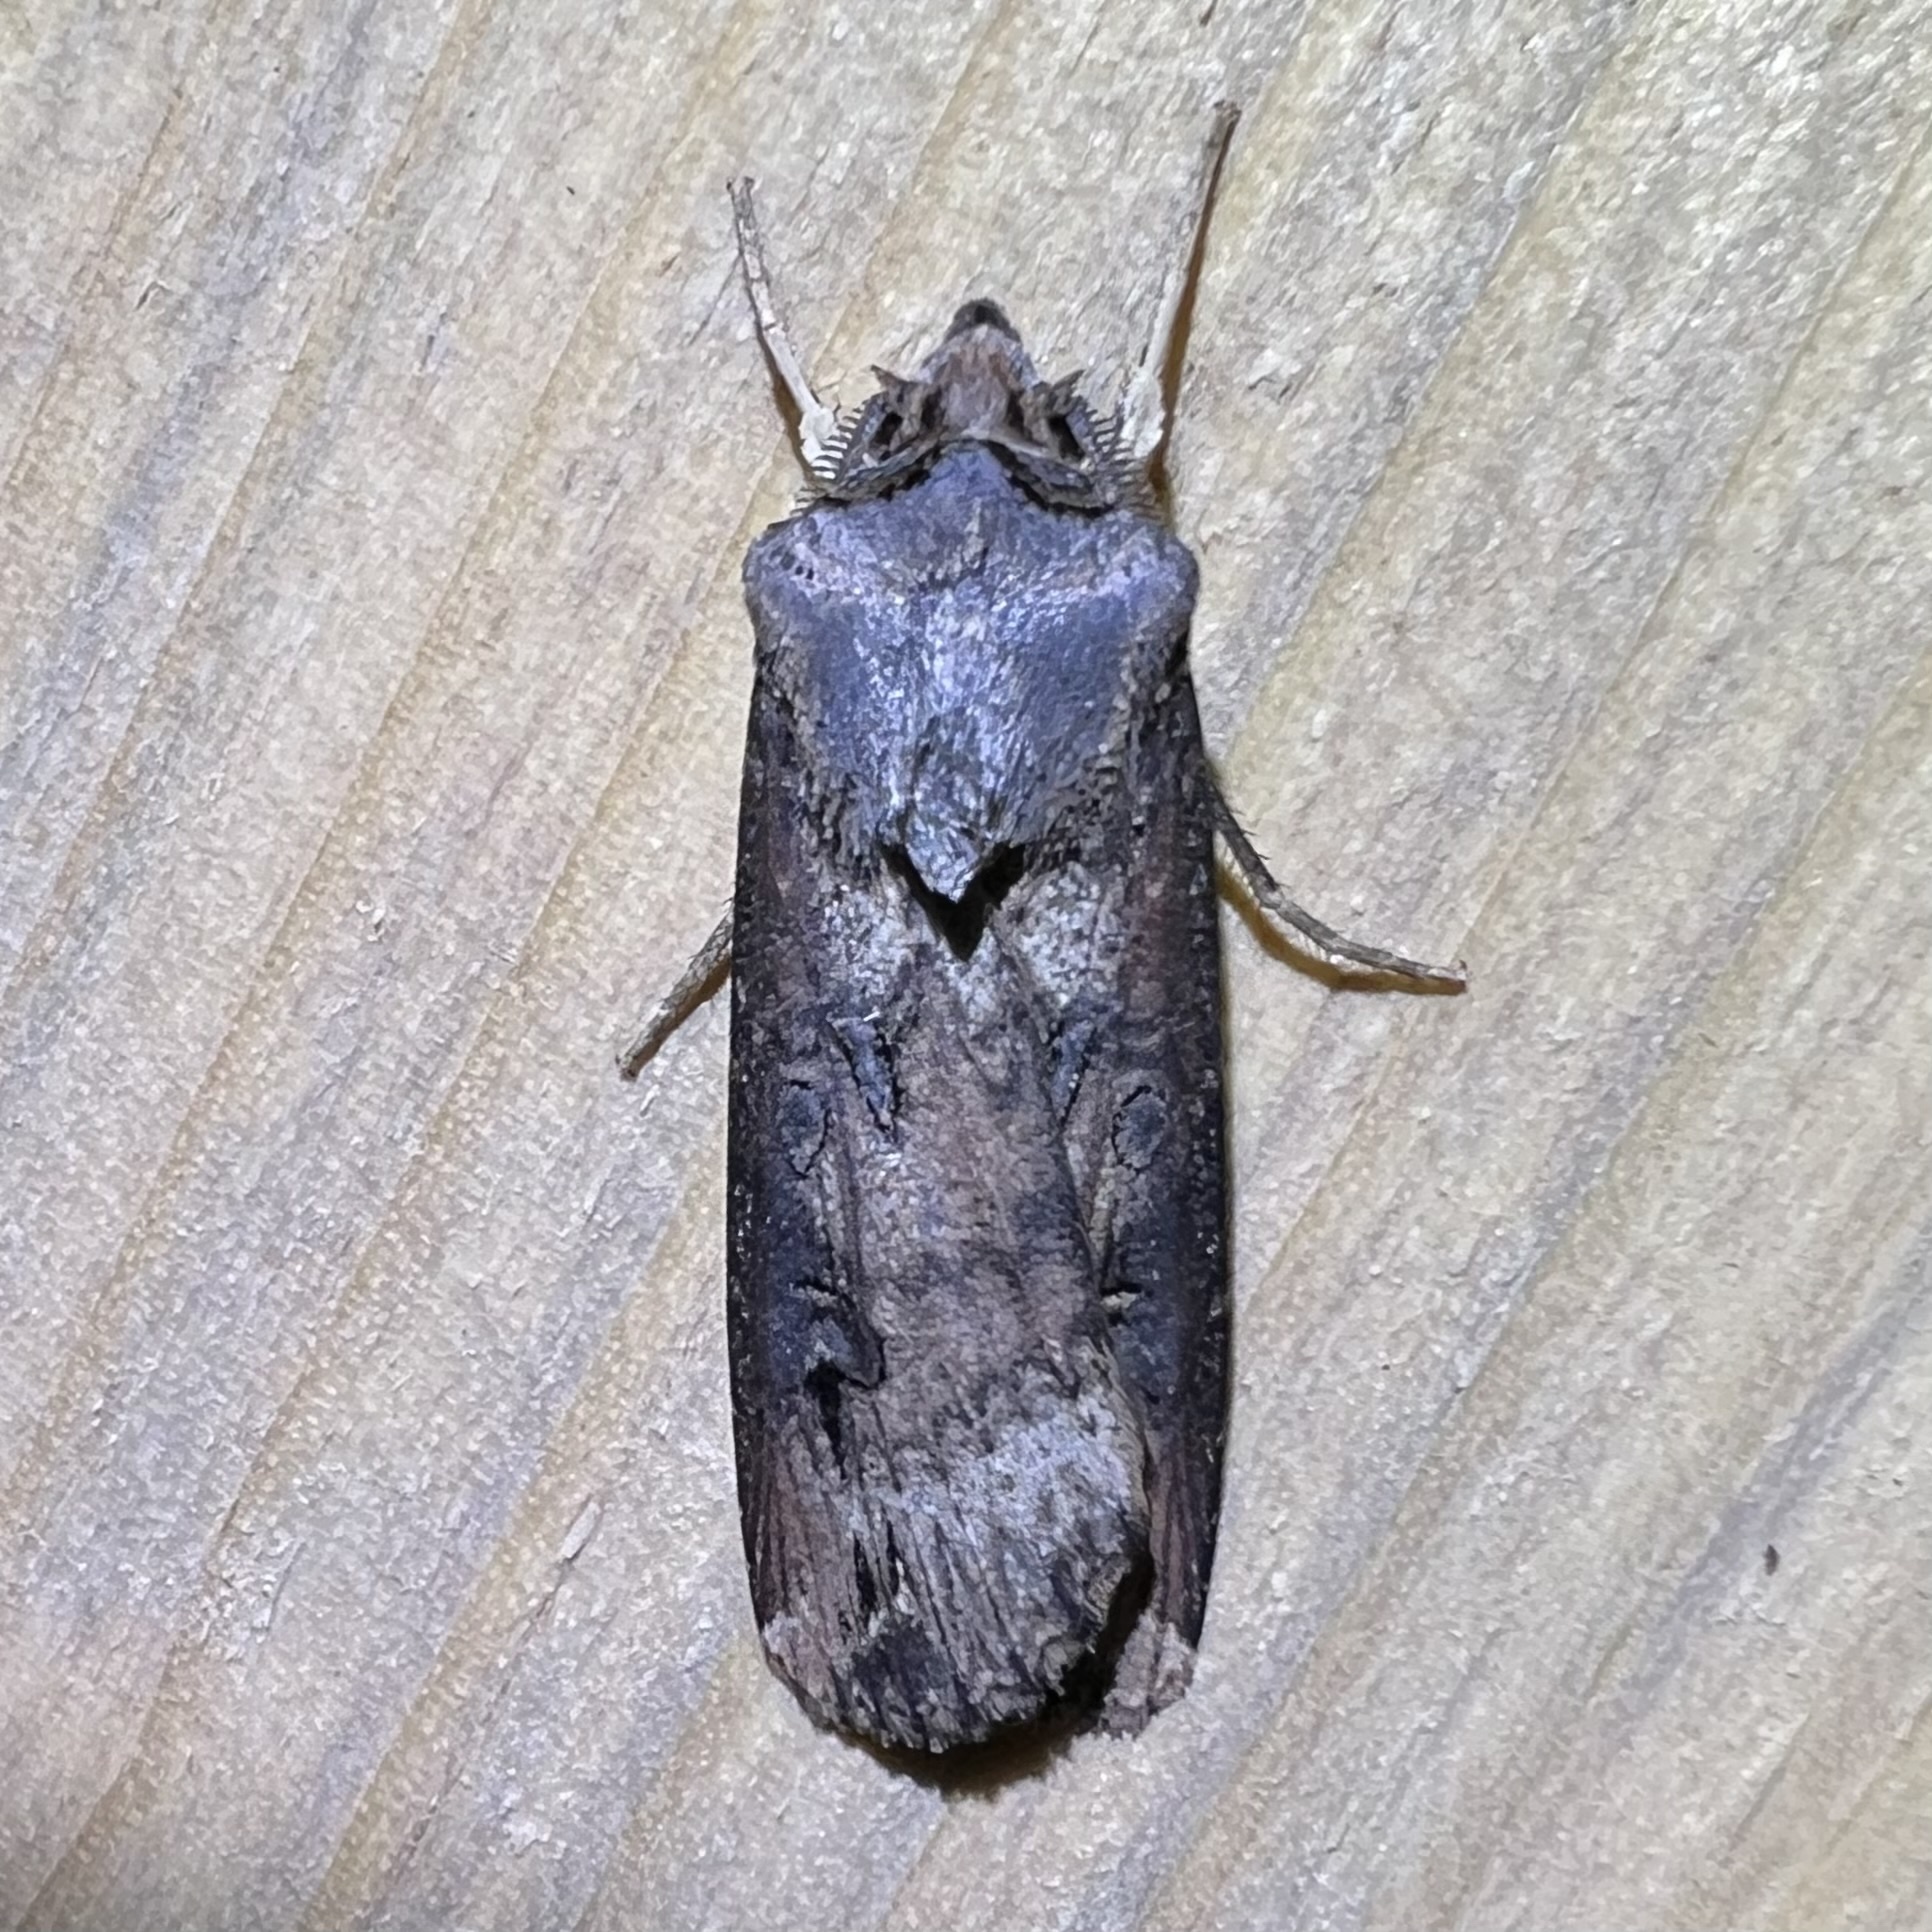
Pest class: cutworms